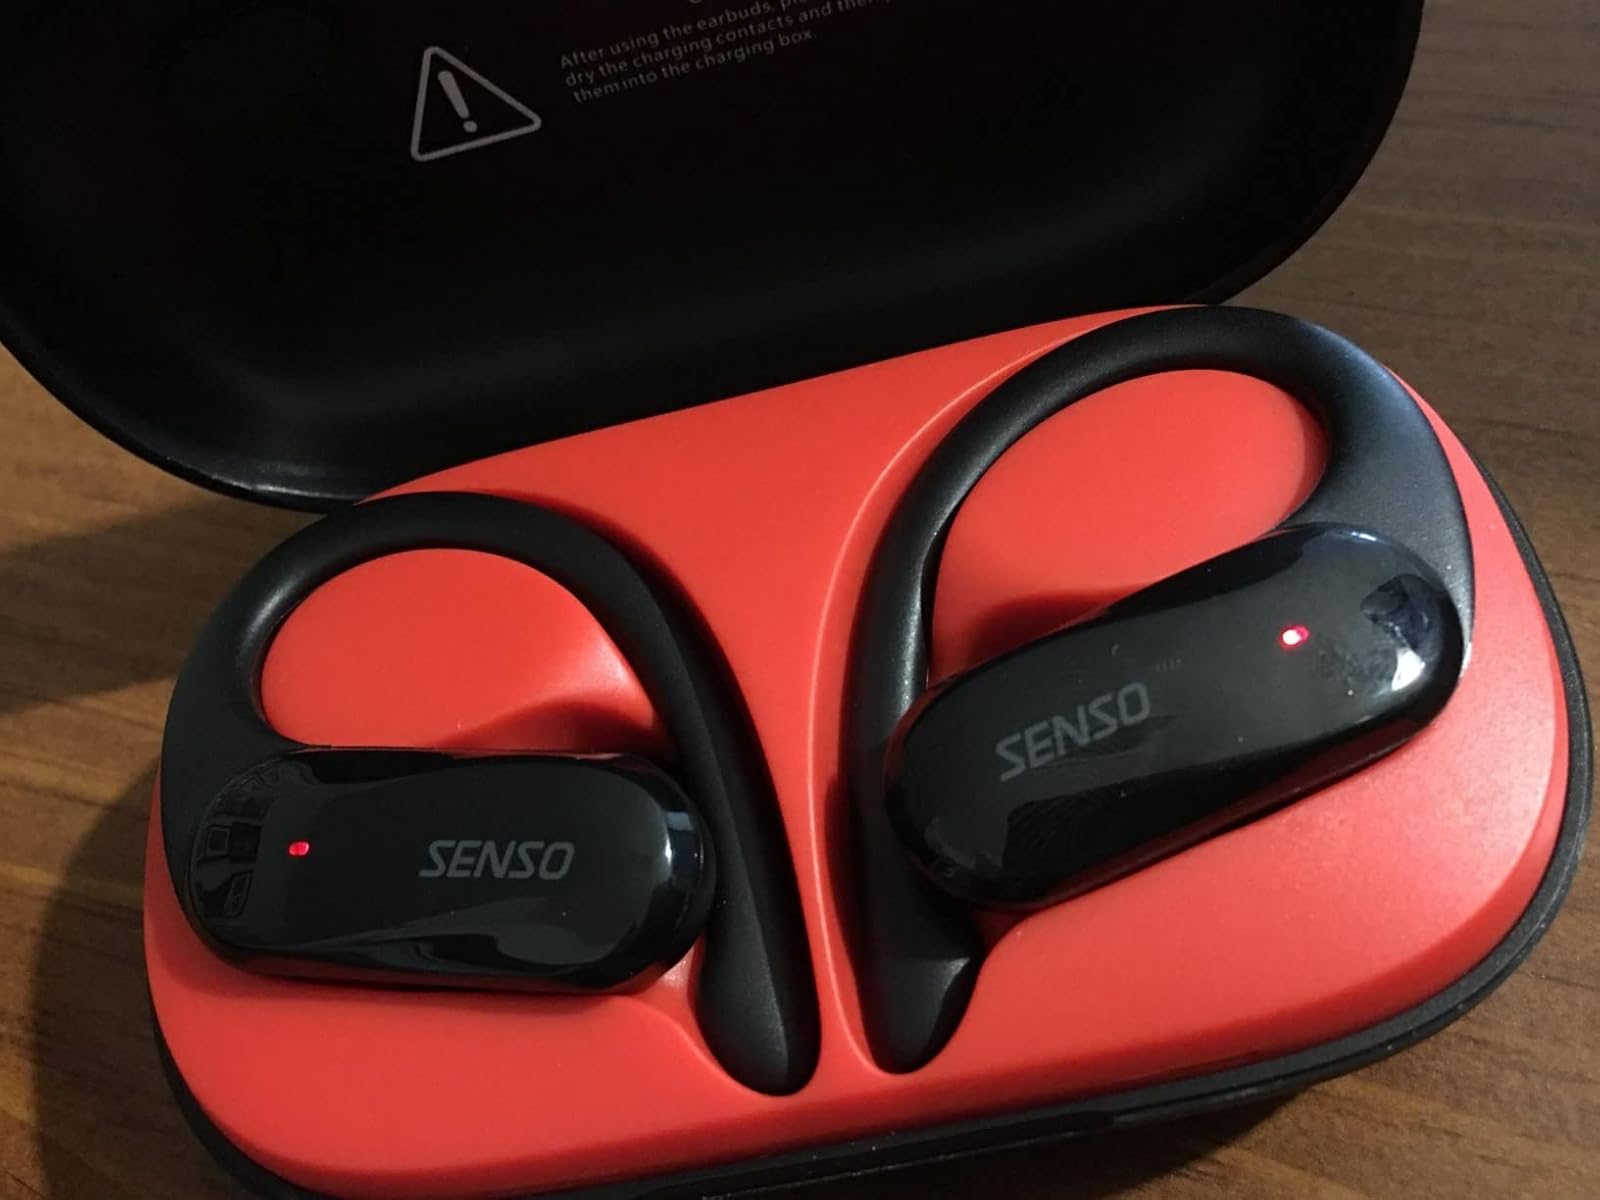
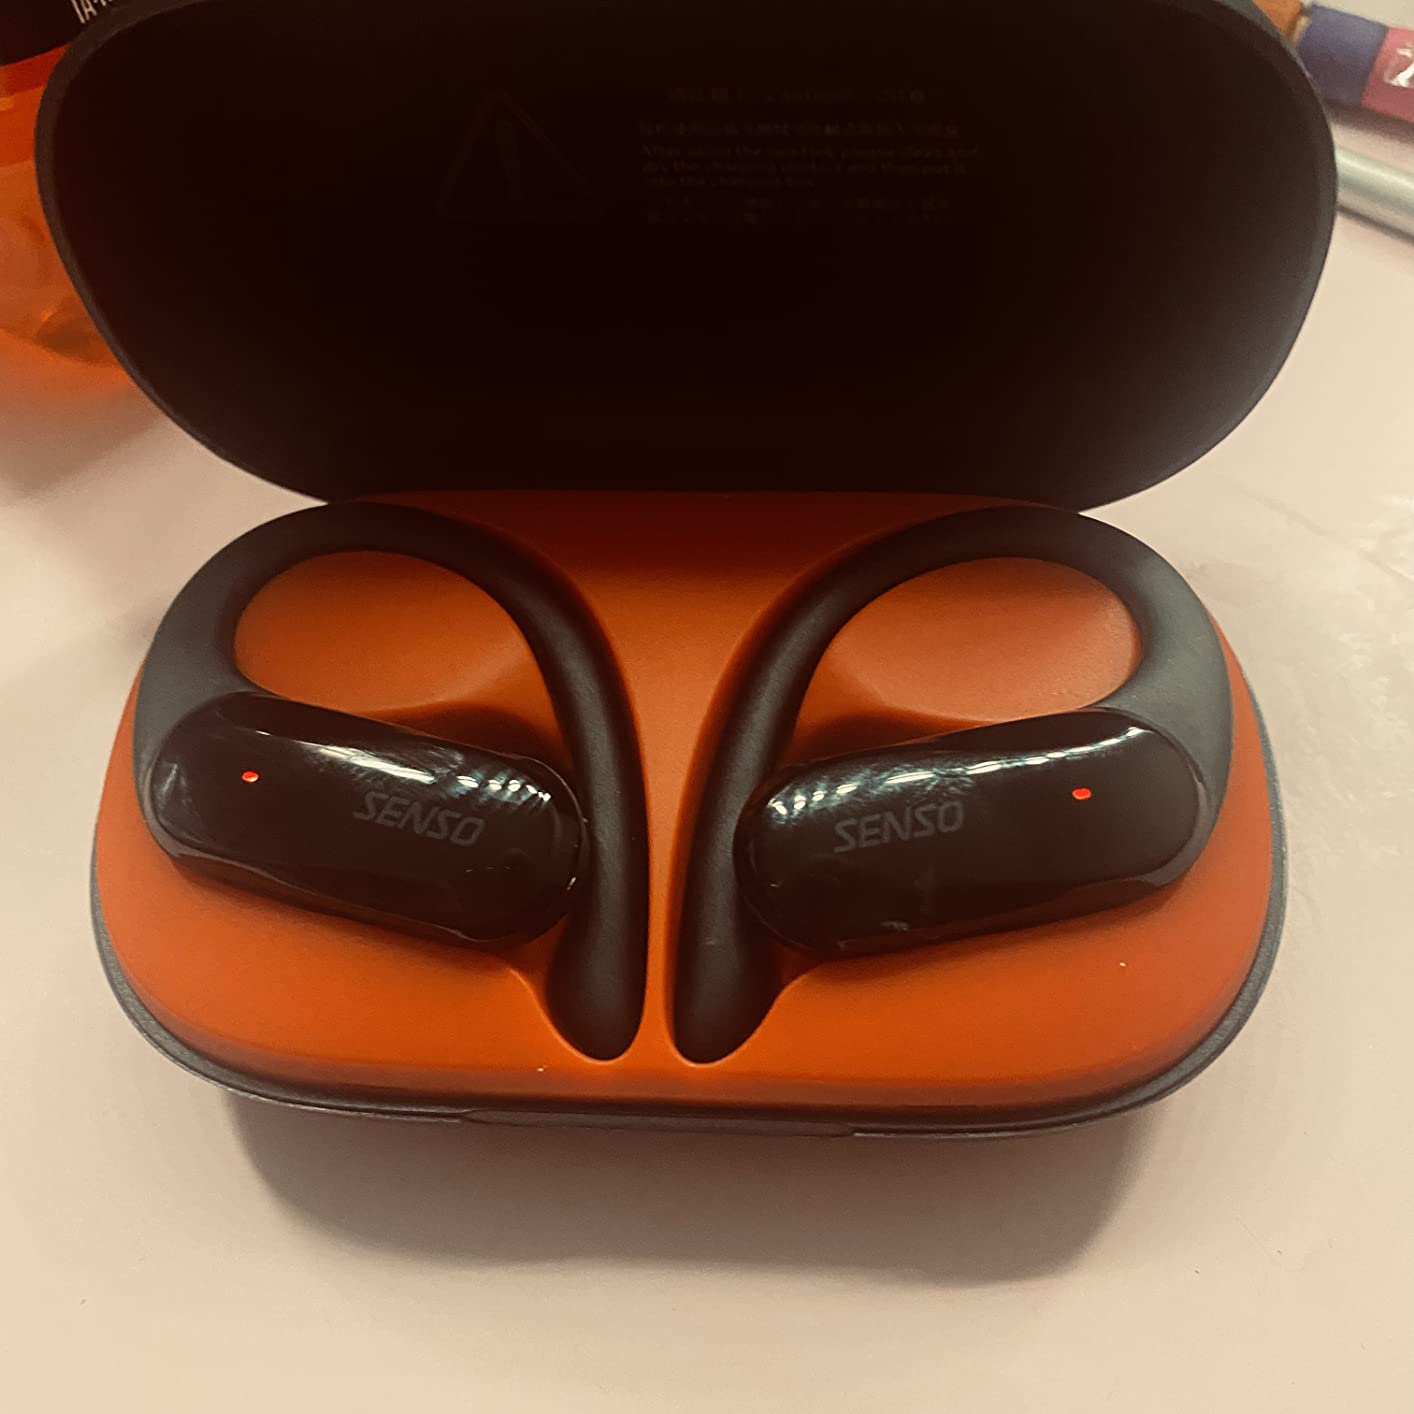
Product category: earbuds
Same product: yes